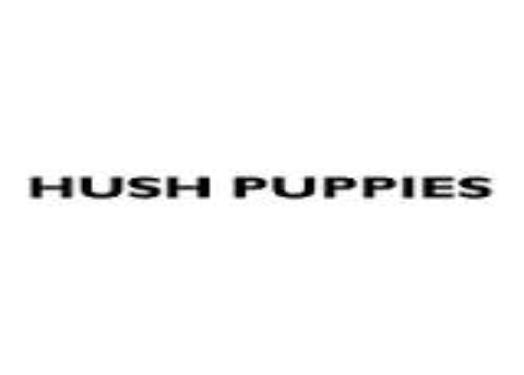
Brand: Hush Puppies
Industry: Clothes